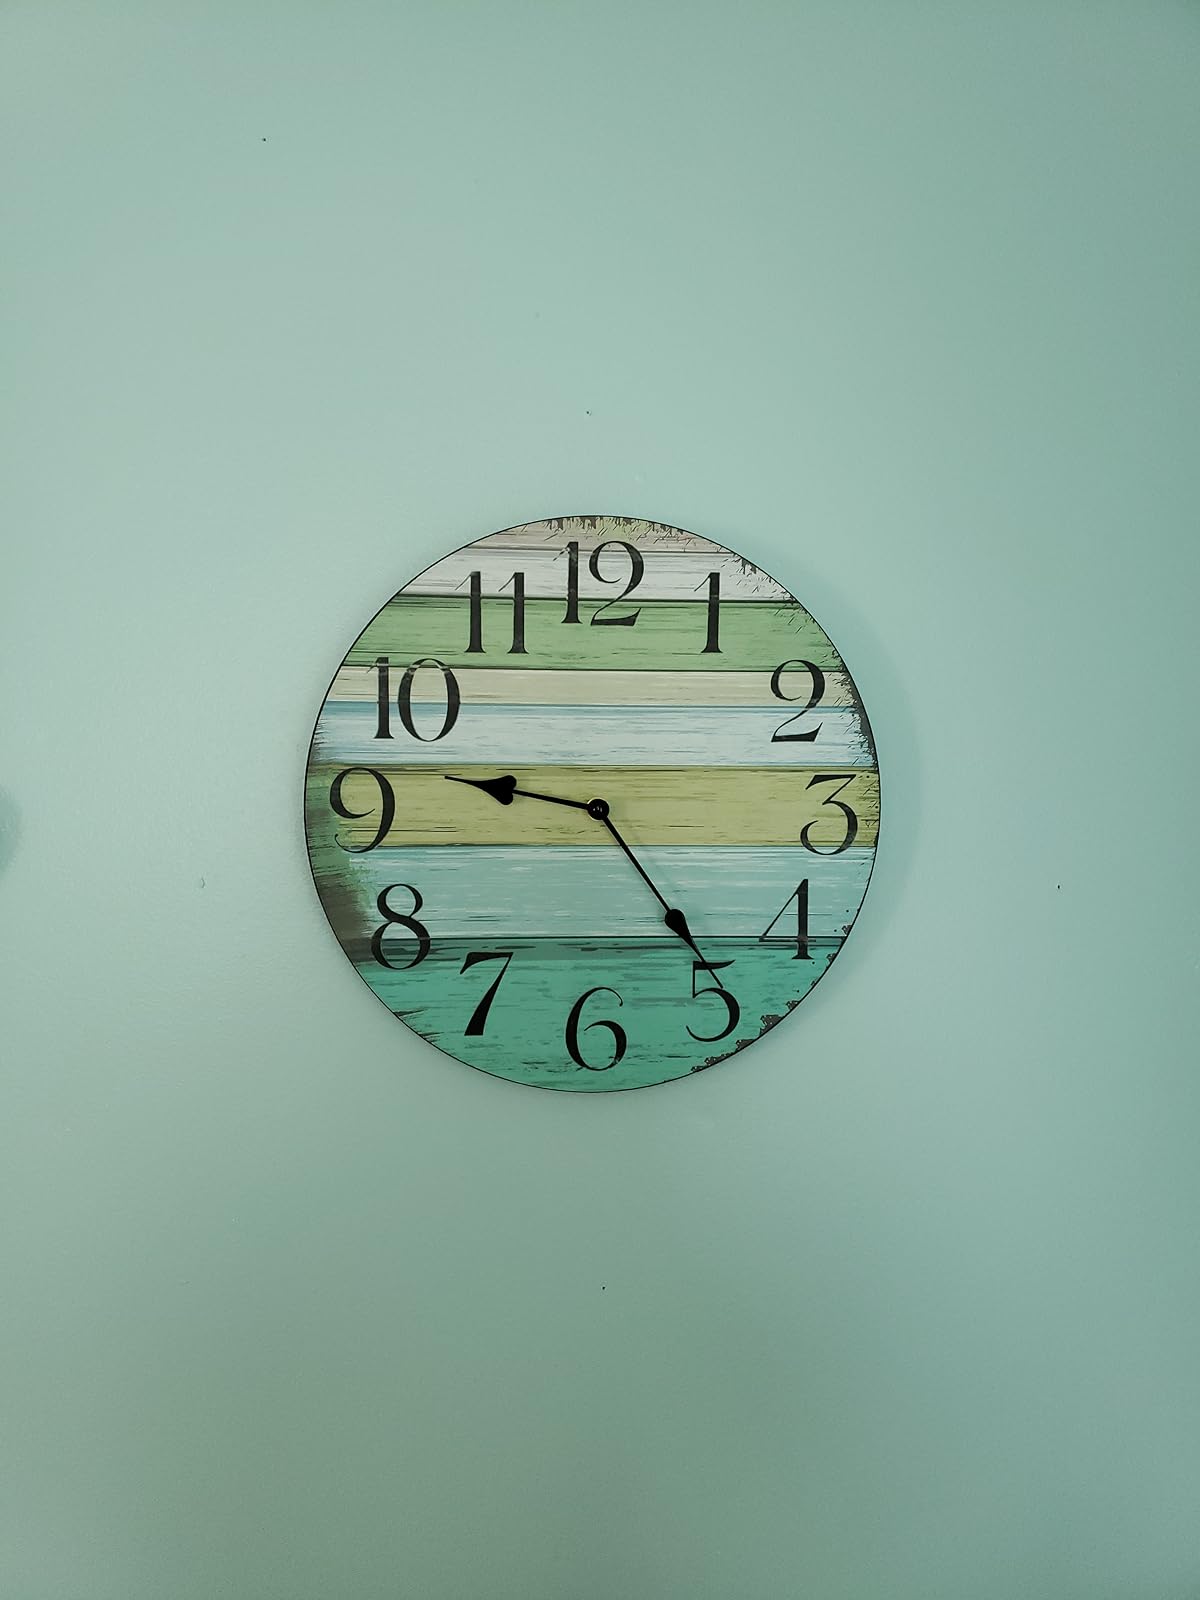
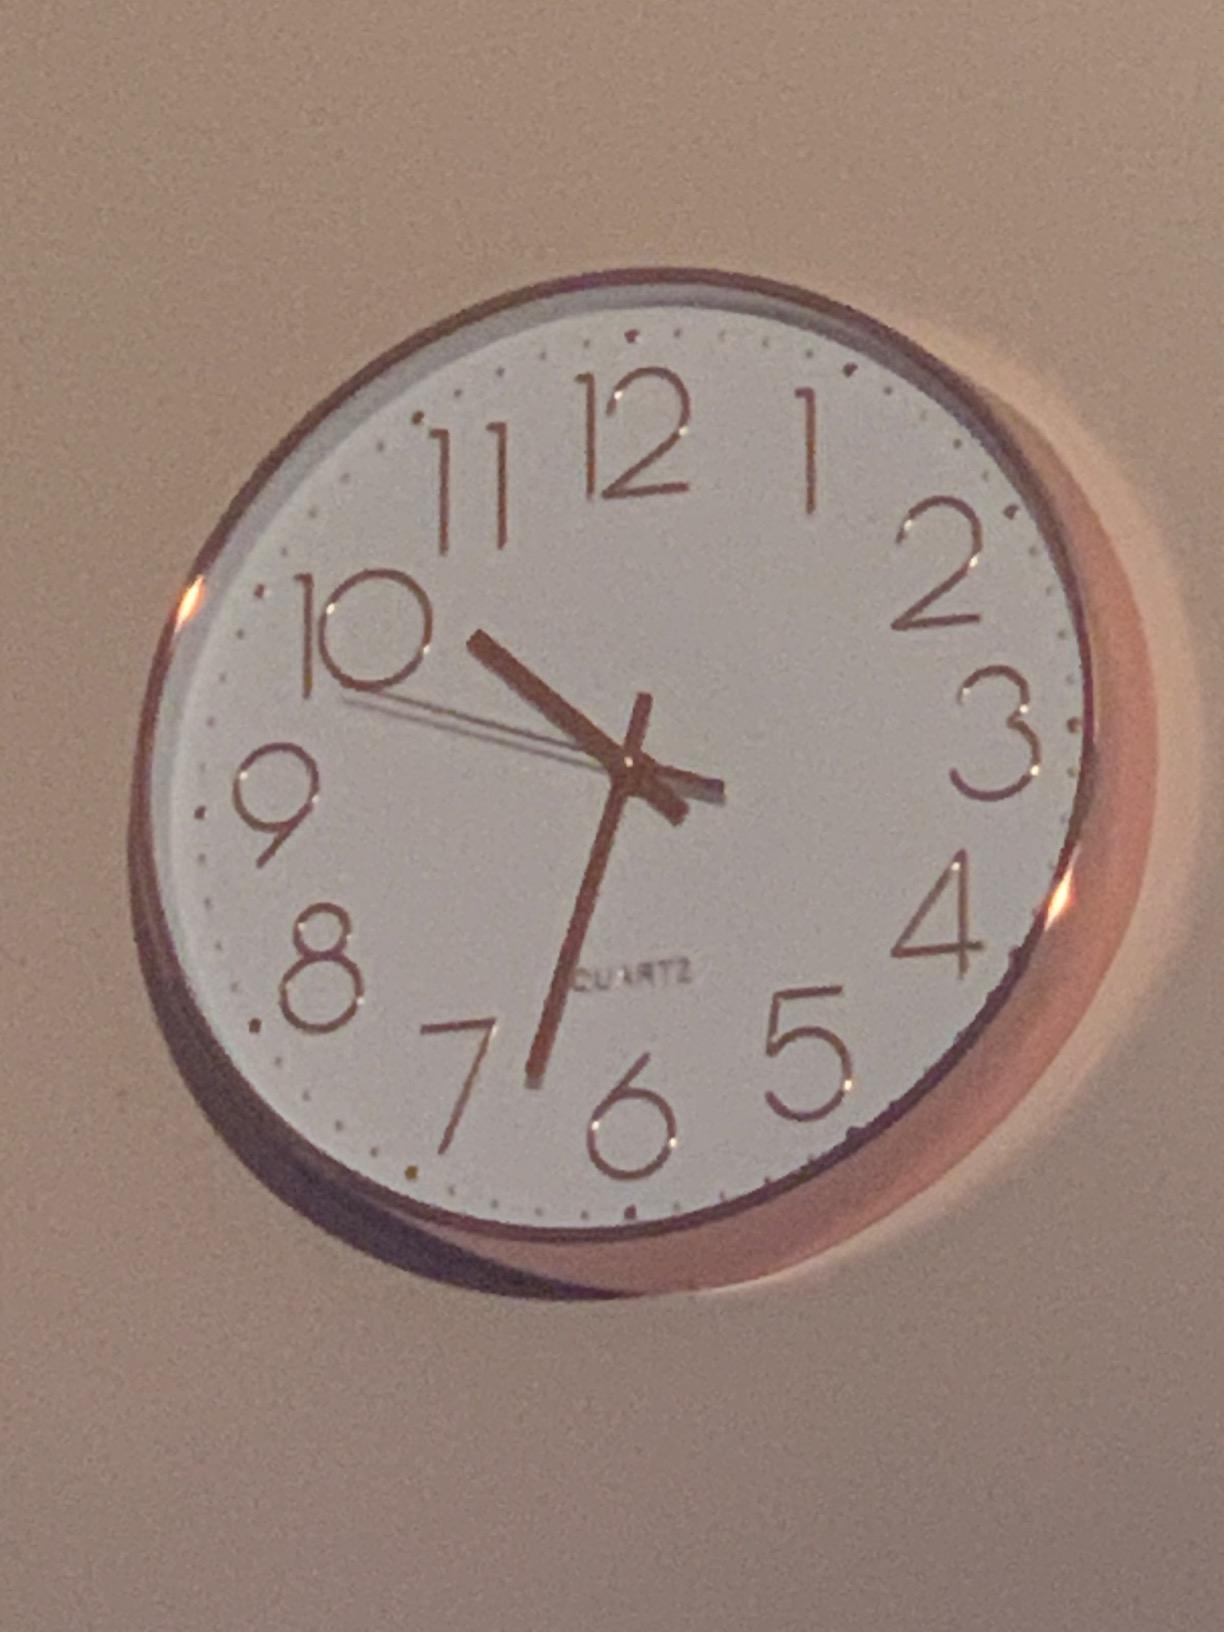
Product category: clock
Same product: no